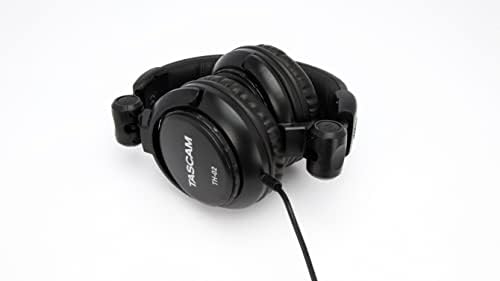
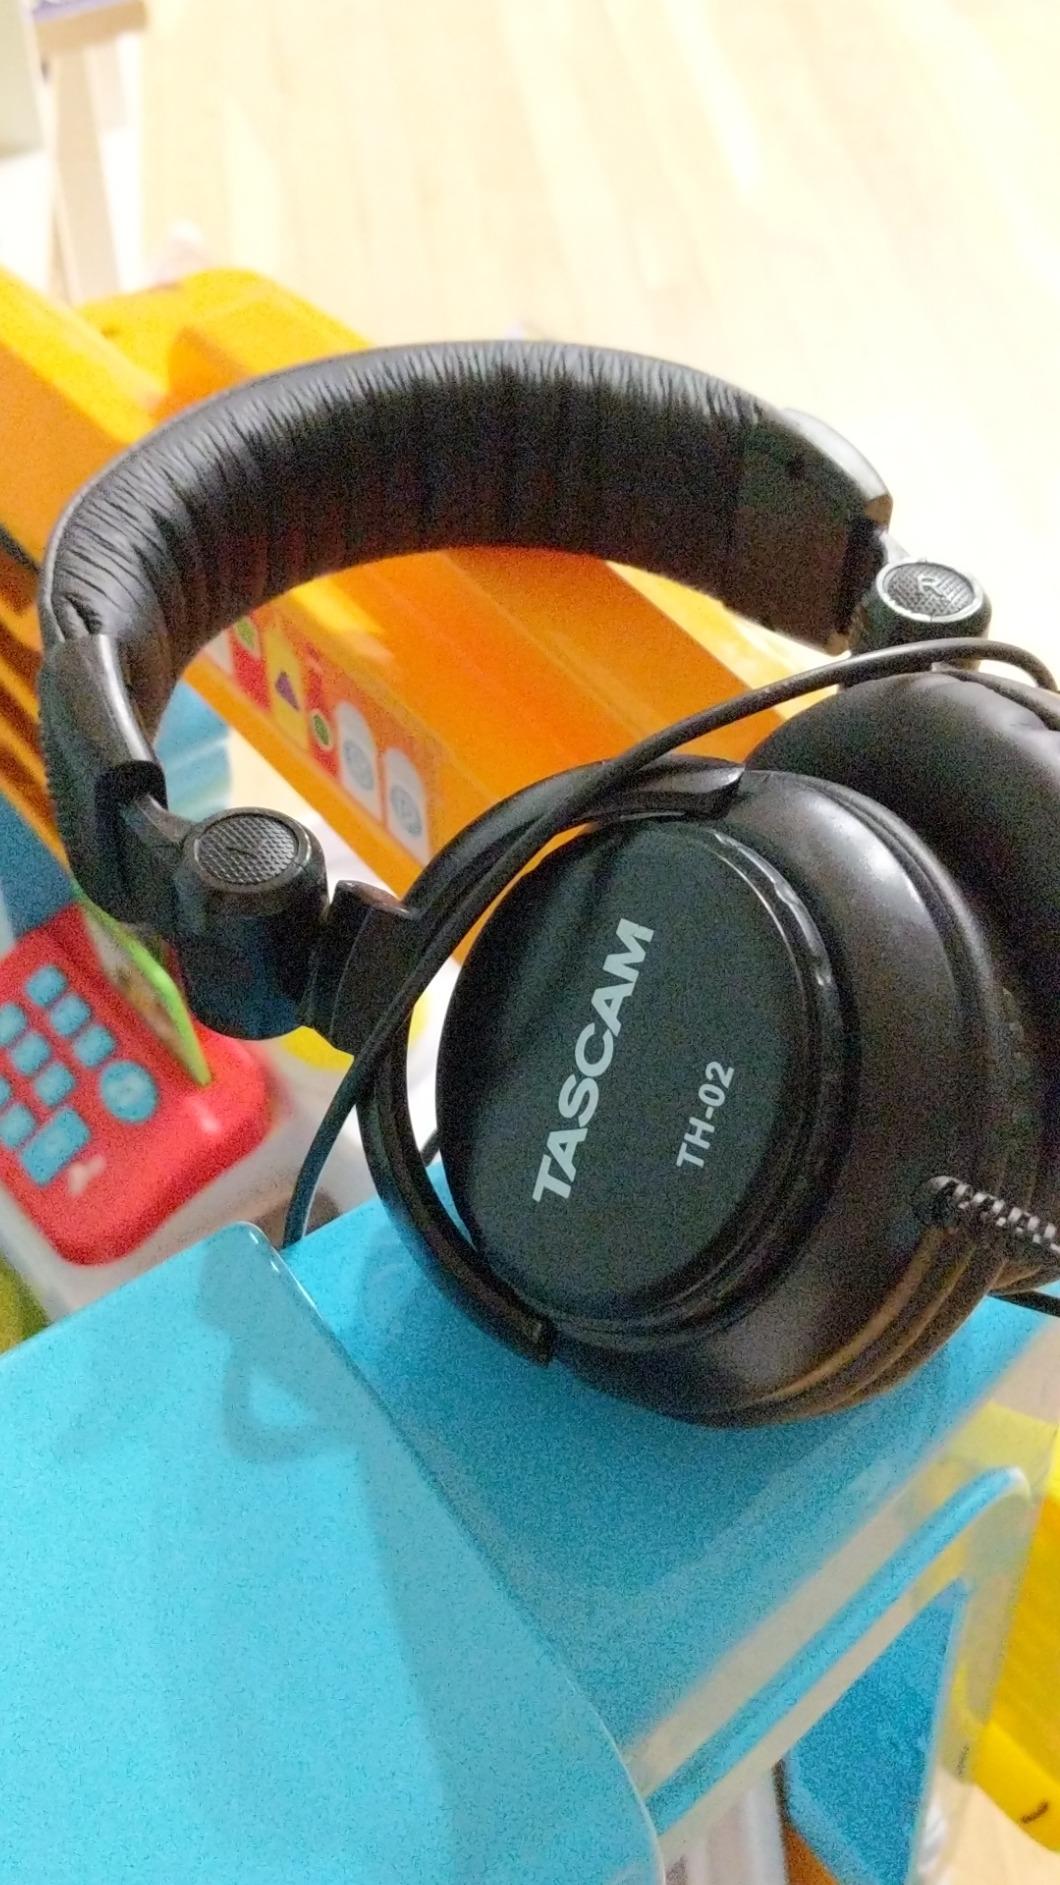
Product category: headphones
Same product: yes